Legnano

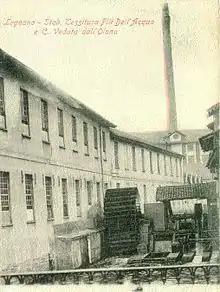
Cotonificio Dell'Acqua in Legnano.

During the Napoleonic era, a work was enhanced that would be decisive, together with the artisanal activities above, for the birth of industries. The government improved the "strada statale del Sempione" road that connected Milan with Paris on the Rho – Legnano – Gallarate – Arona – Domodossola – Brig crossing the Alps. Nowadays in Legnano the "strada statale del Sempione" still exists. This important communication route also greatly contributed to the strategic importance of Legnano, the second mail station from Milan.